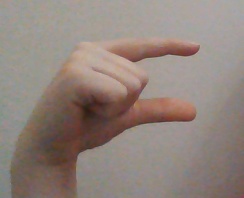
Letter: dal